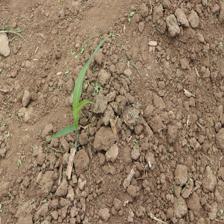
Label: Sorghum